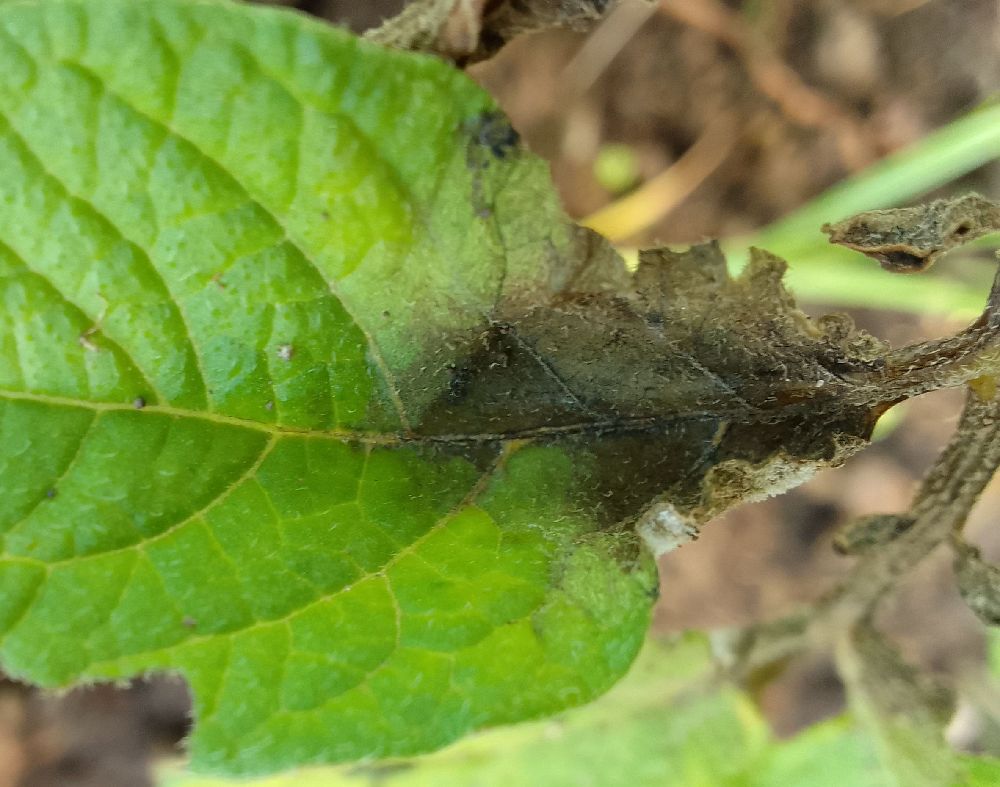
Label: Late blight